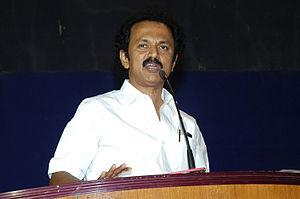
Des élections législatives indiennes de 2019 ont eu lieu du 11 avril au 19 mai 2019 afin d'élire pour cinq ans la XVIIᵉ législature de la Lok Sabha, la chambre basse du Parlement de l'Inde. Le dépouillement a eu lieu le 23 mai 2019. Ces élections se tiennent en même temps que les scrutins pour renouveler les assemblées des États d'Andhra Pradesh, Arunachal Pradesh, Odisha et Sikkim.